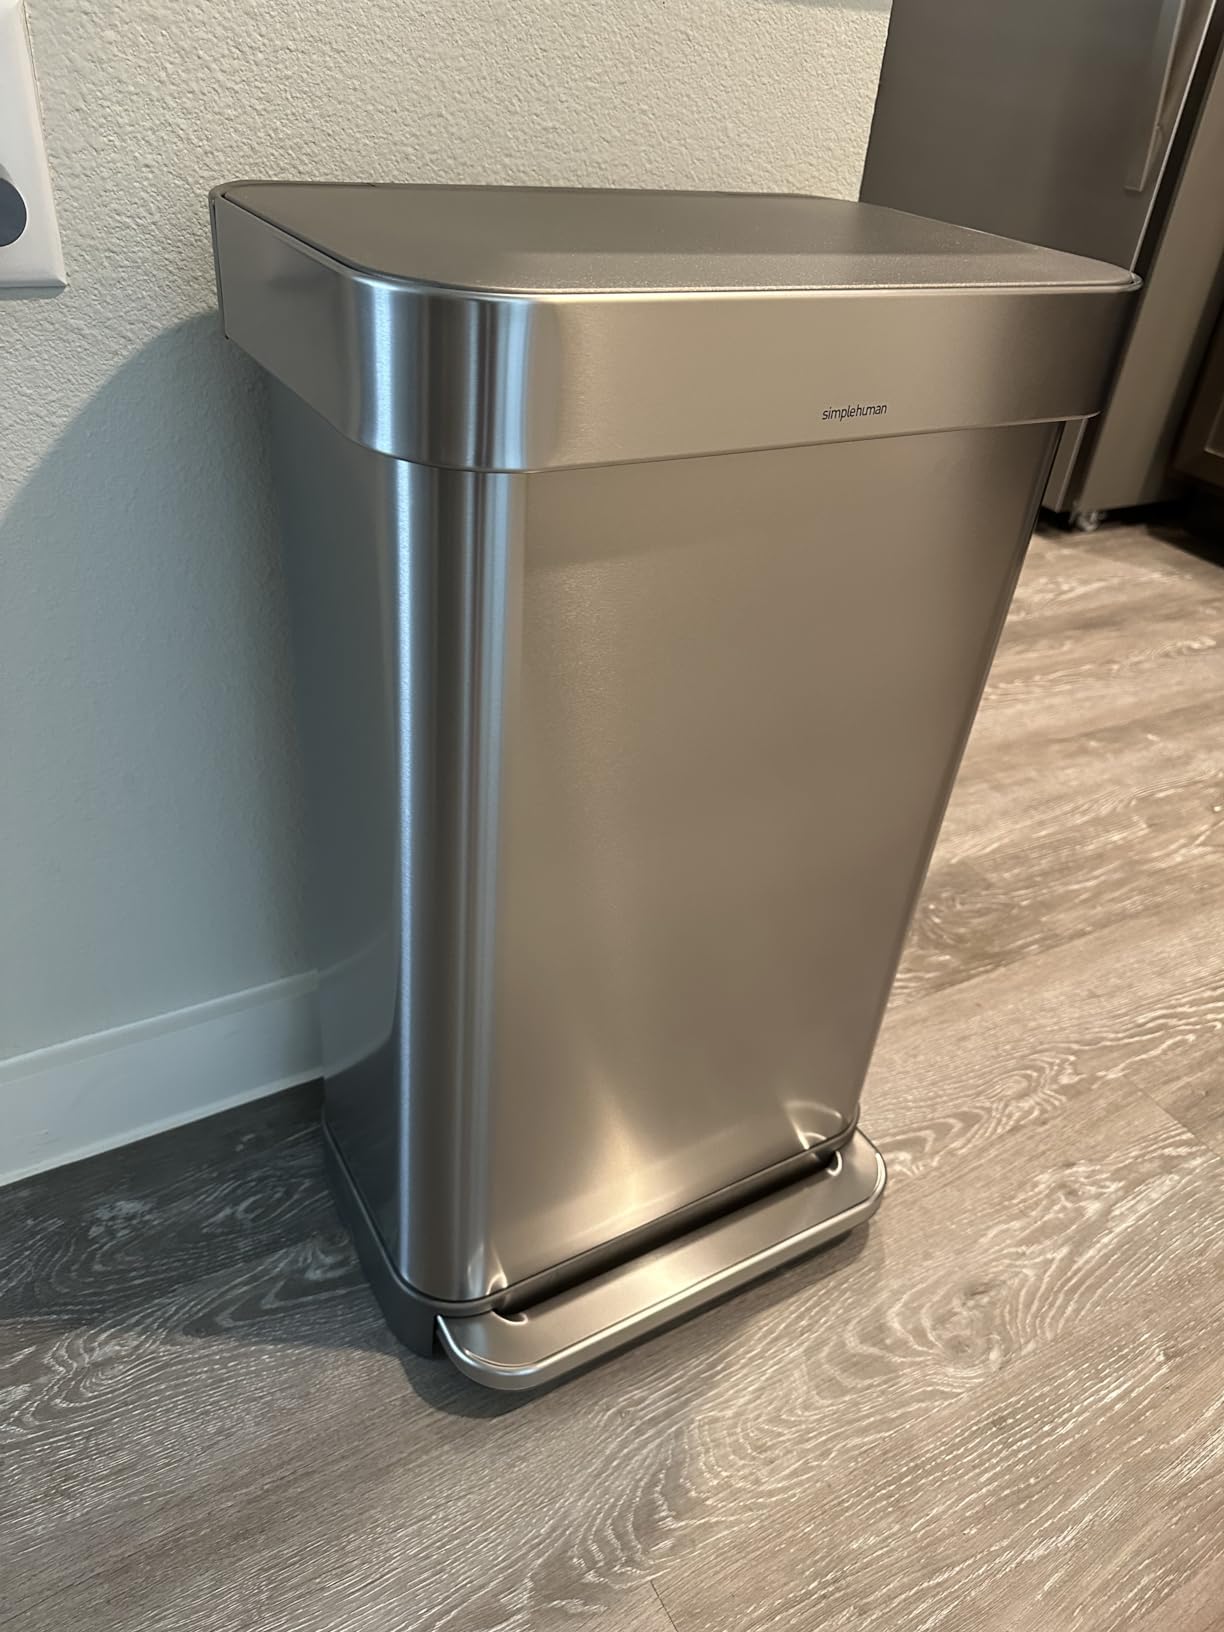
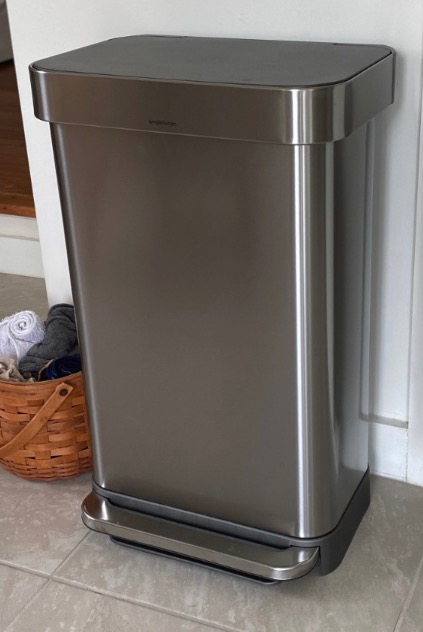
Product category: misc
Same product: yes